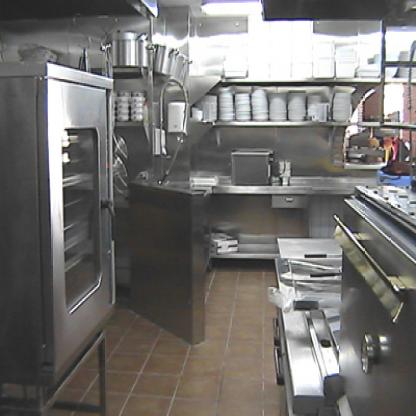
Scene: Indoor